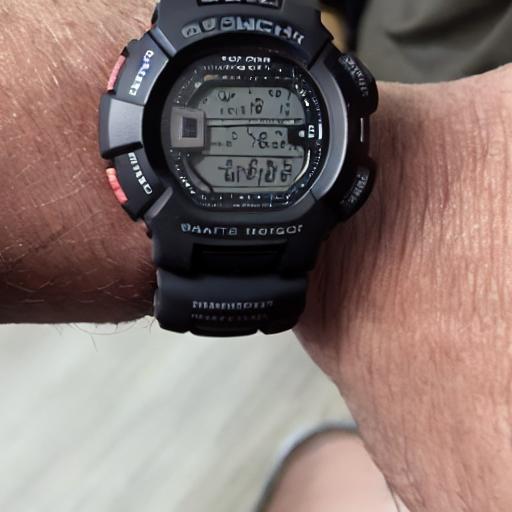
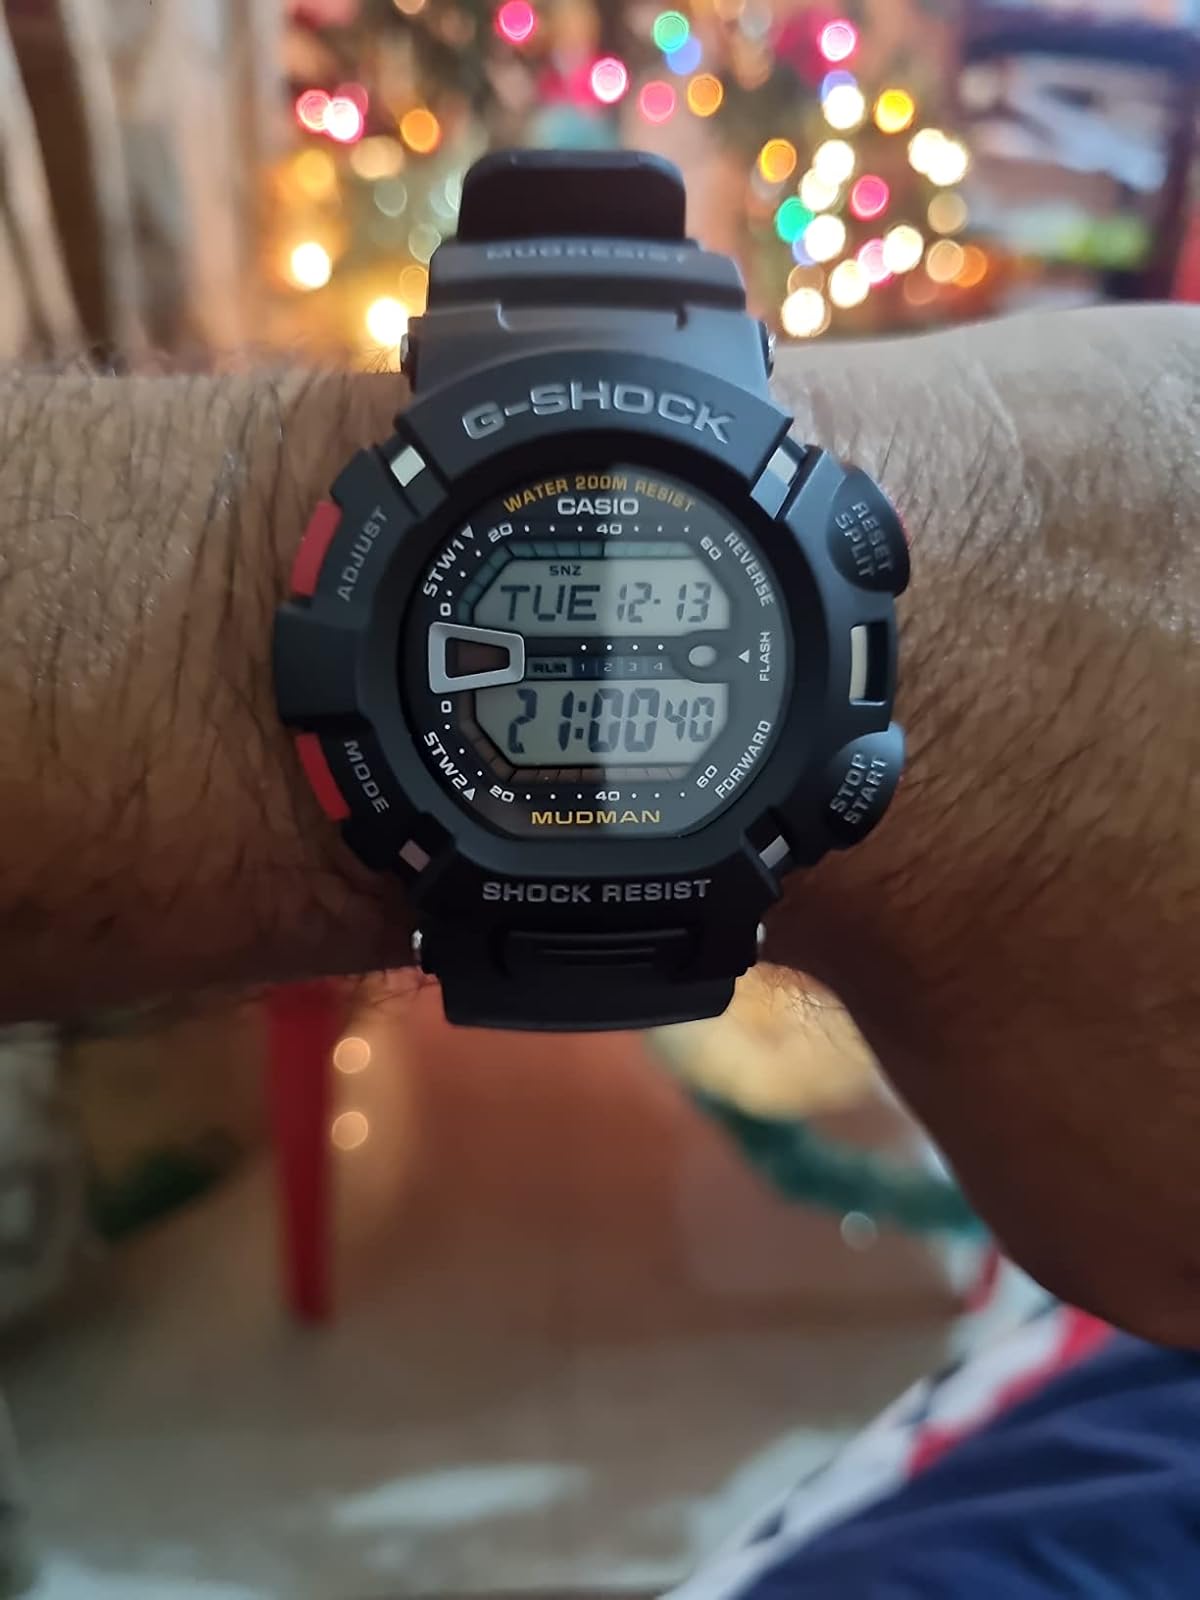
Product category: accessories_watch
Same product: no